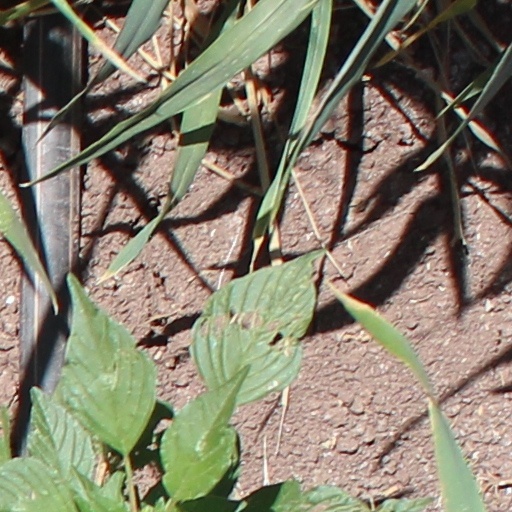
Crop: wheat